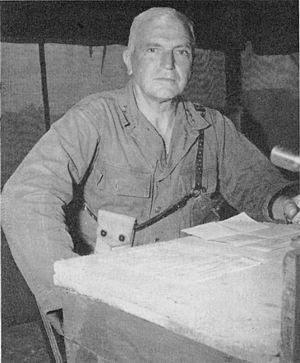
Simon Bolivar Buckner, Jr. est un général américain.
L'Académie militaire de West Point est une base et une académie militaire de l'armée de terre américaine, une des écoles militaires les plus prestigieuses aux États-Unis avec celle de l'Académie navale d'Annapolis et l'Académie de la Force aérienne des États-Unis.